Swathi Muthyam

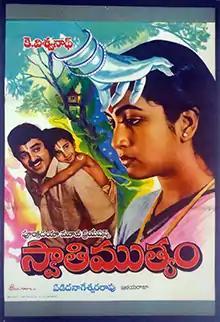
Poster

Swathi Muthyam is a 1986 Indian Telugu-language romantic drama film written and directed by K. Viswanath and produced by Edida Nageswara Rao. The film stars Kamal Haasan and Radhika, while Gollapudi Maruti Rao, J. V. Somayajulu, Nirmalamma, Sarath Babu, and Y. Vijaya play supporting roles. The soundtrack and background score were composed by Ilaiyaraaja. "Swathi Muthyam" depicts the plight of a young widow who is rescued by a man with a cognitive disability.